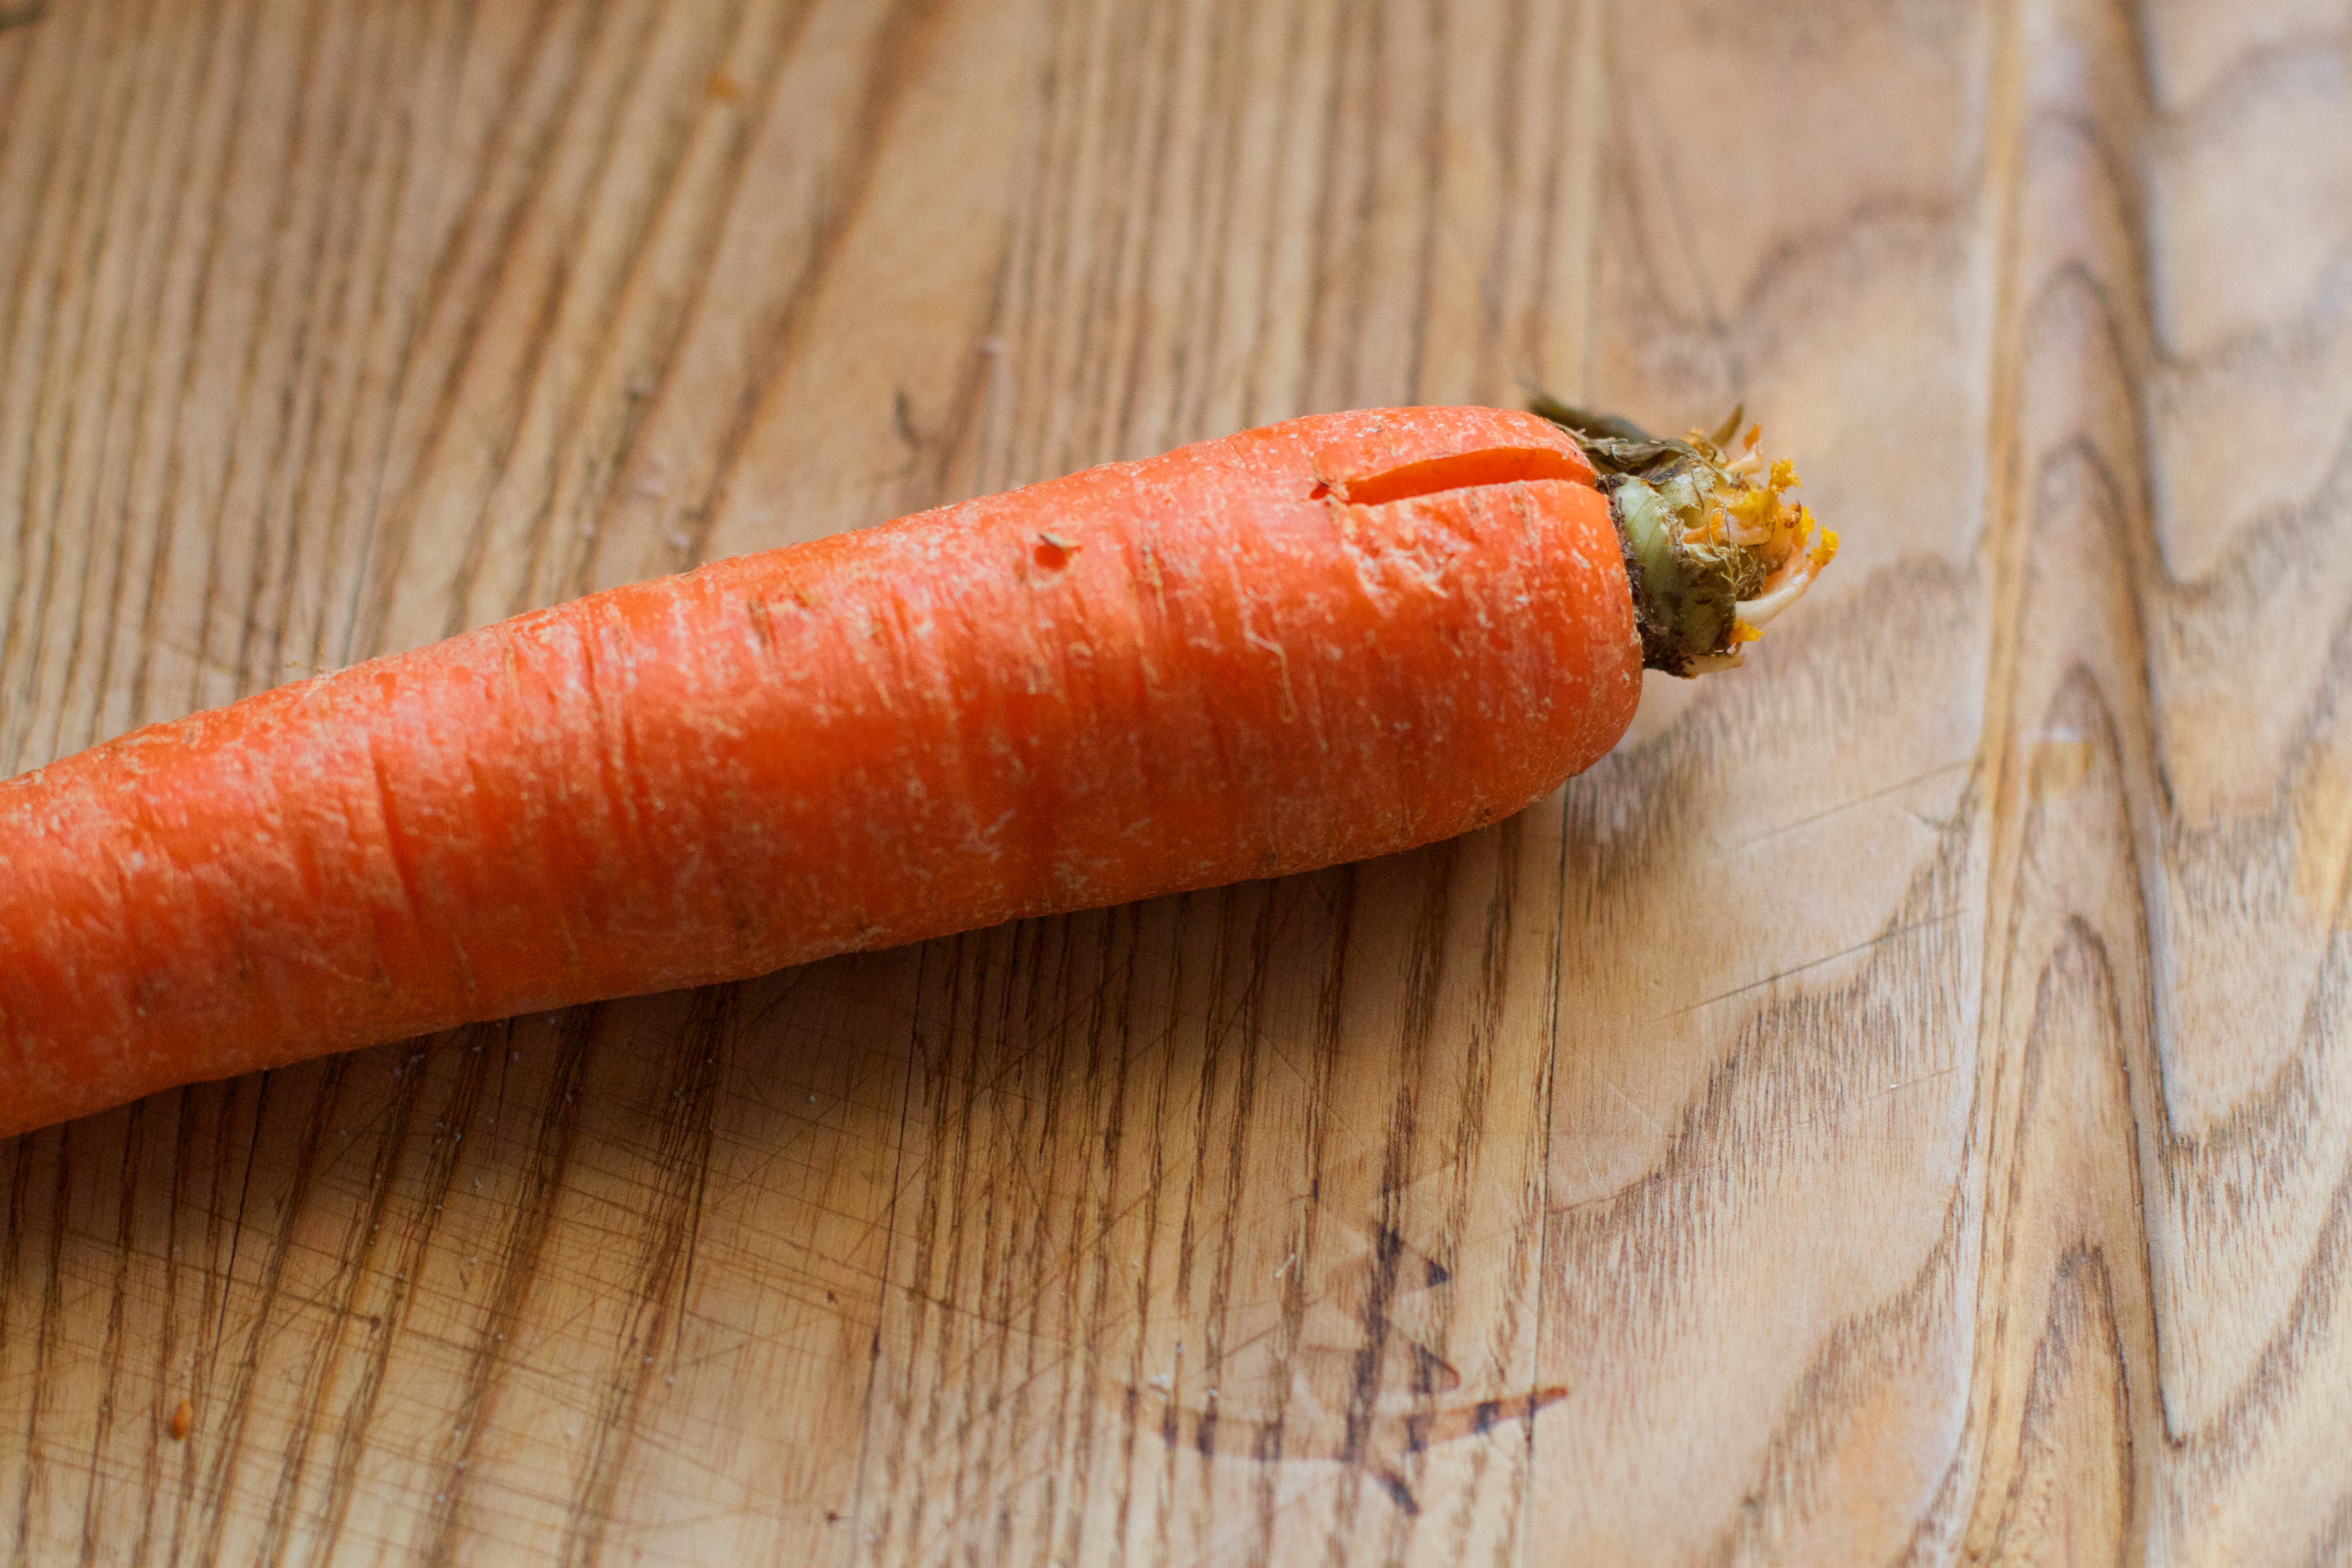
food, produce, vegetable, carrot